Draw soup
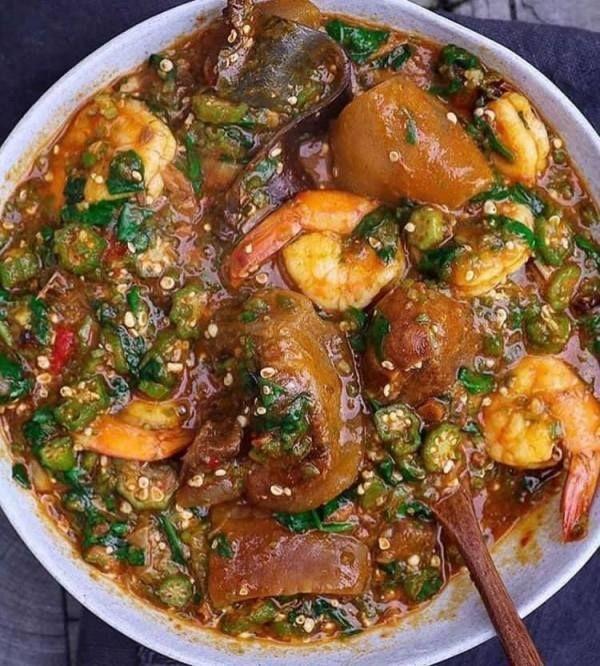
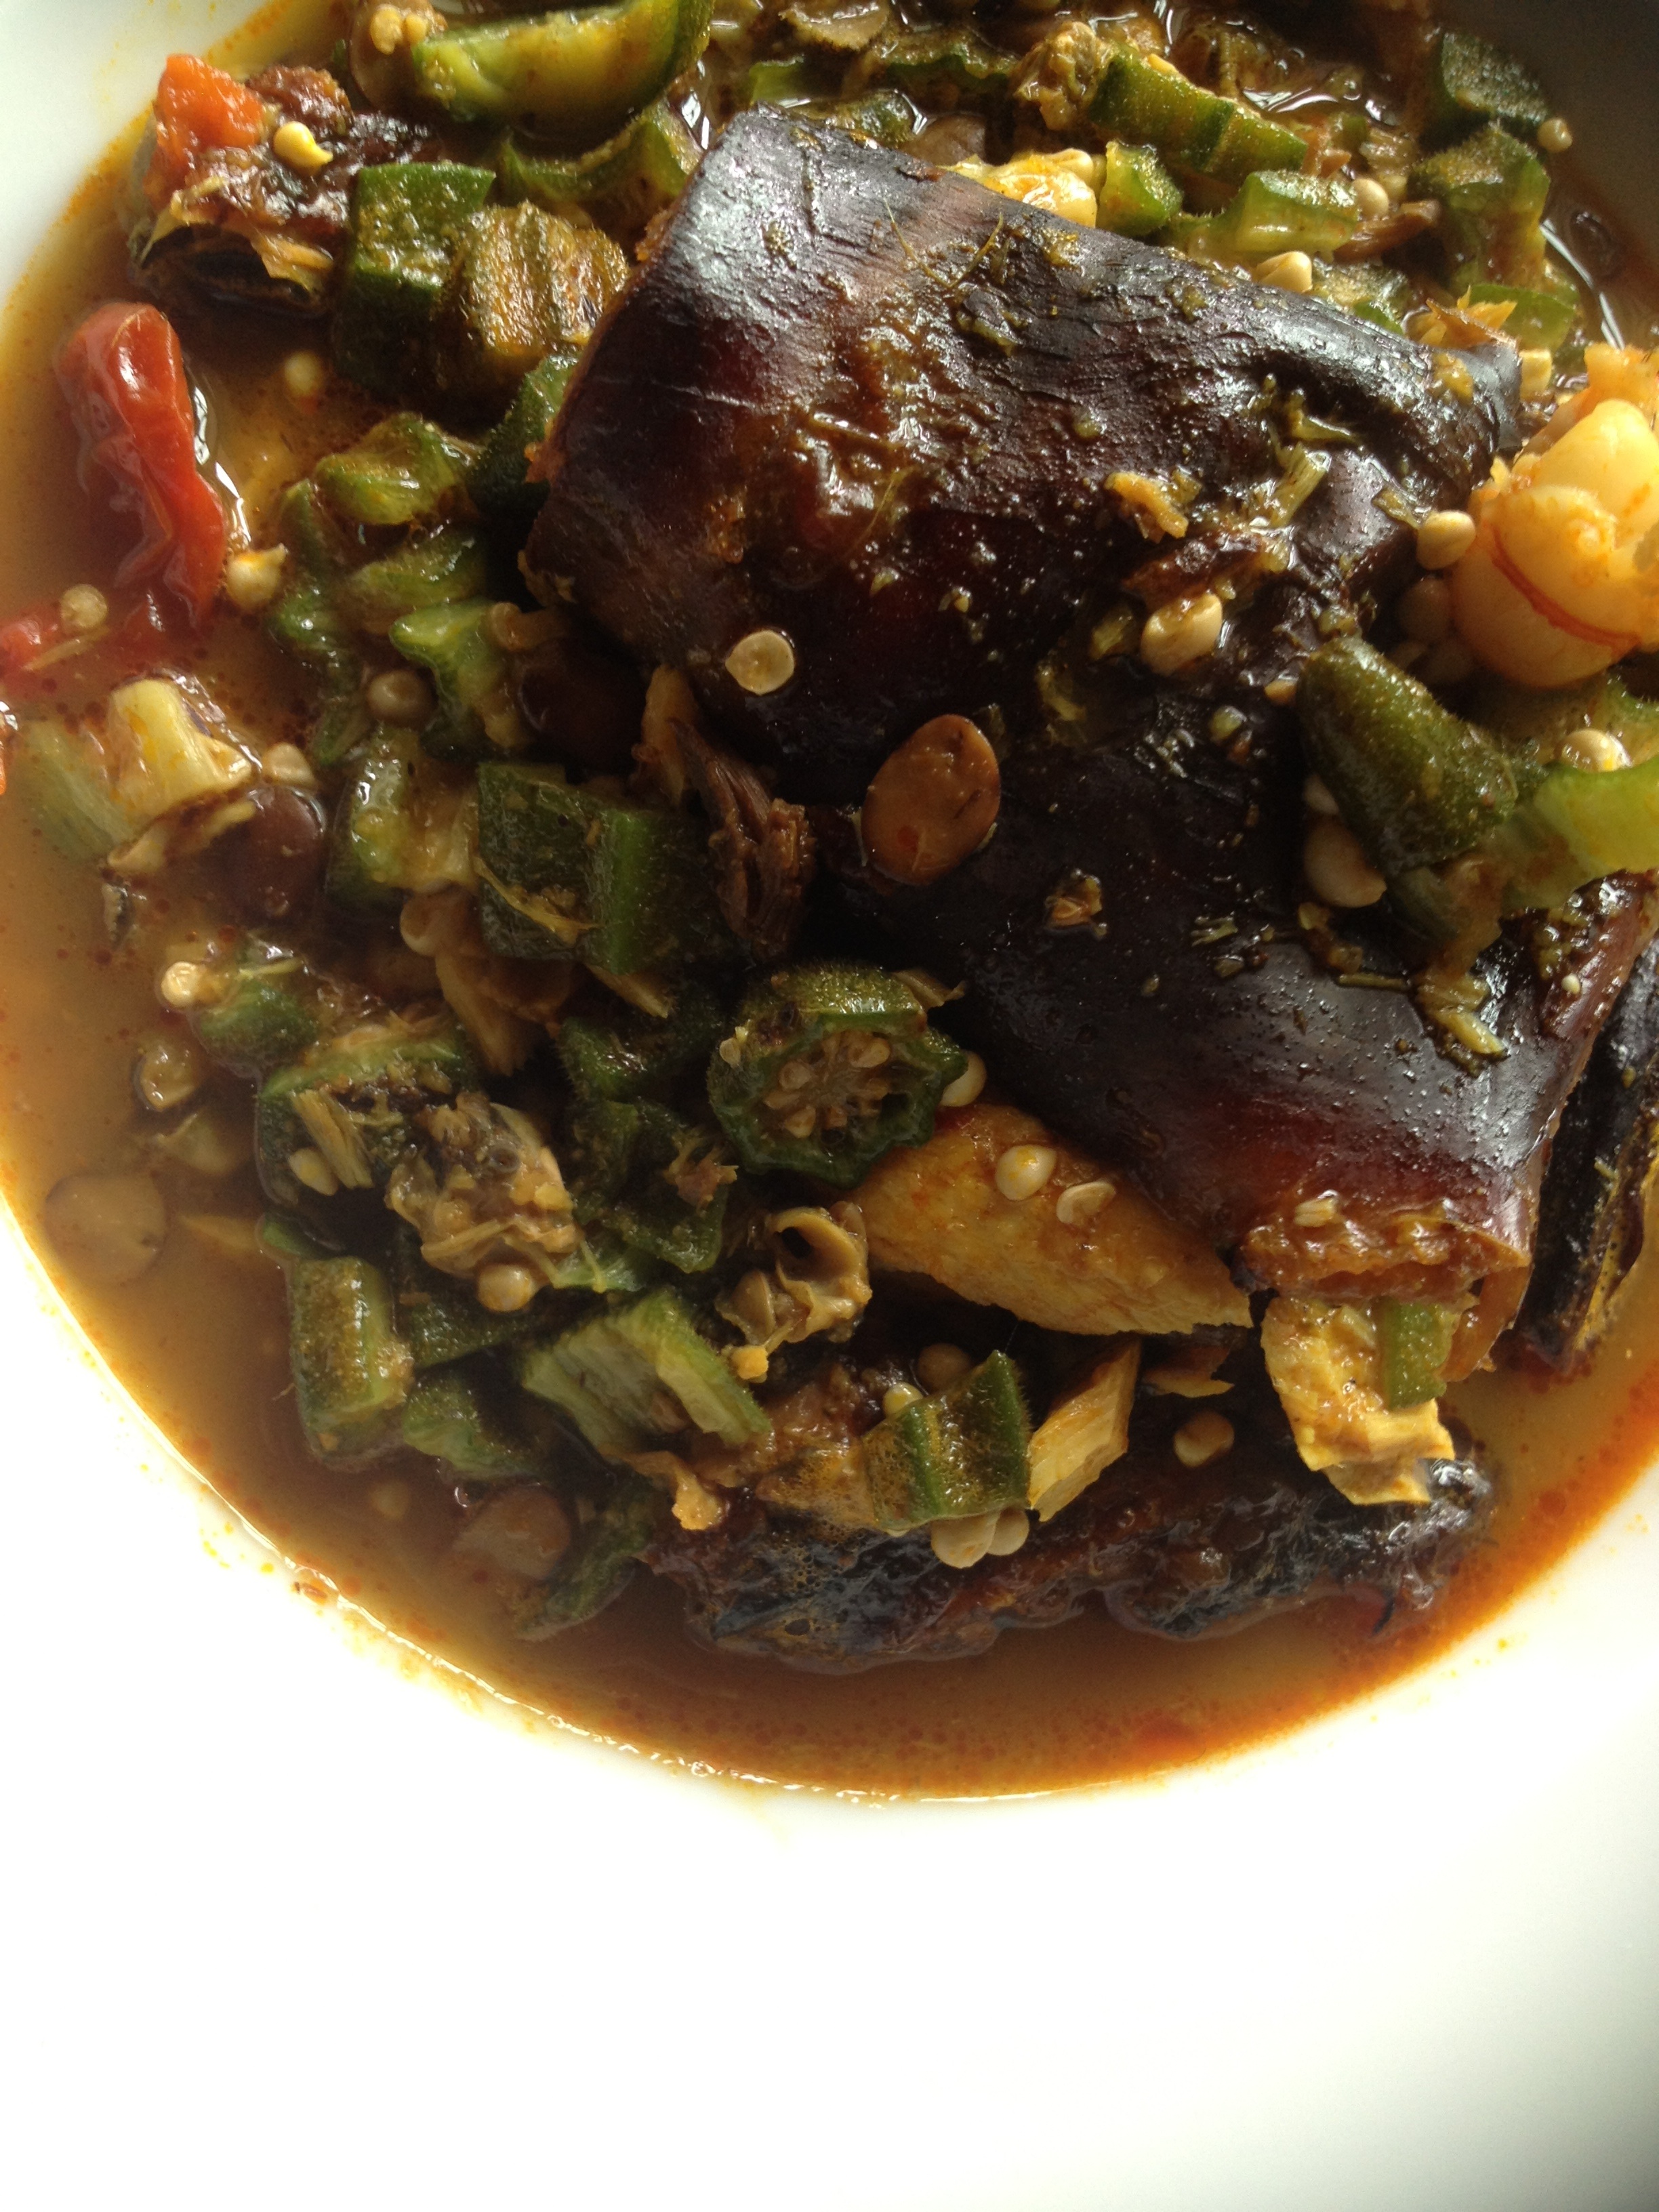
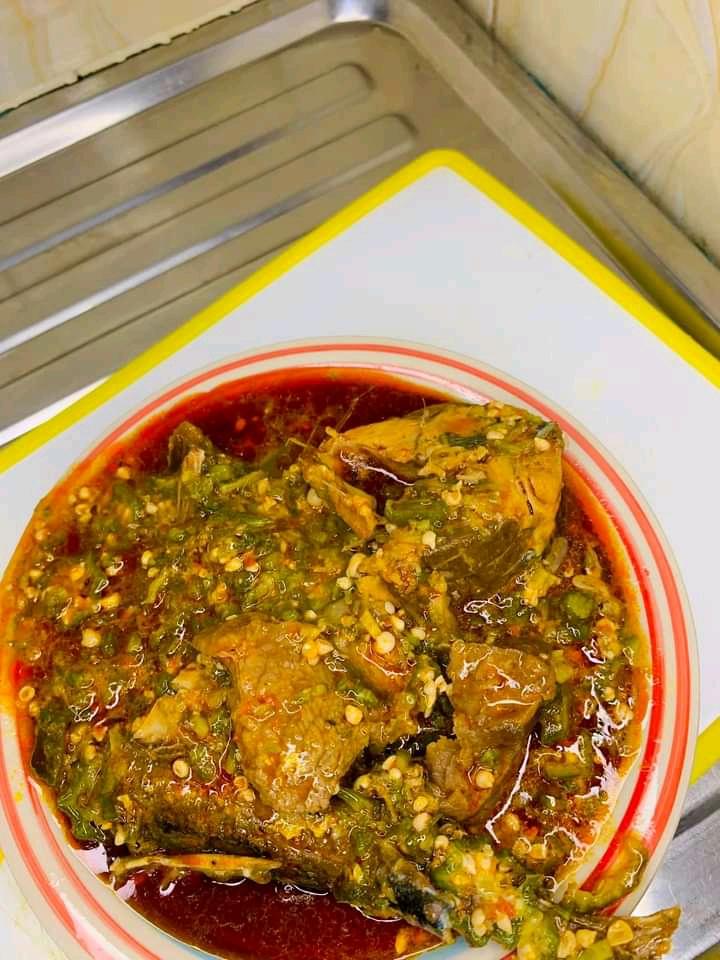
Also known as:
fr - French: Soupe draw
ha - Hausa: Miyar Draw
ig - Igbo: Draw soup
Category: soup (vegetable soup)
Cuisine: Nigerian
Associated cuisines: Nigerian
Area: Nigeria
Countries: Nigeria
Region: Western Africa, , , ,
This dish is made from okra, ogbono (Irvingia gabonensis), or ewedu leaves (jute). The name derives from the thick viscosity characteristic of the broth as it draws out of the bowl when eaten either with a spoon or, more characteristically, by dipping a small piece of solid sticky dough into it.